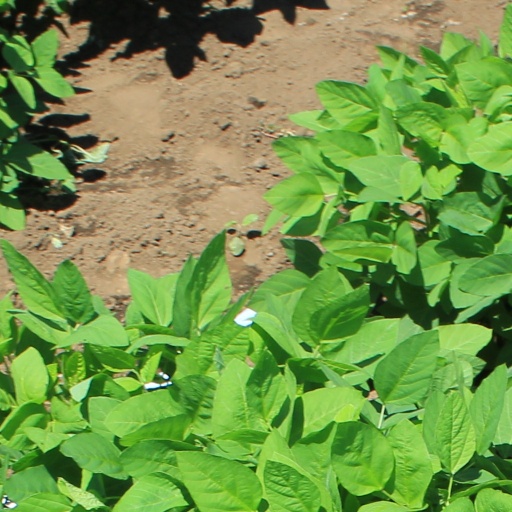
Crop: soybean